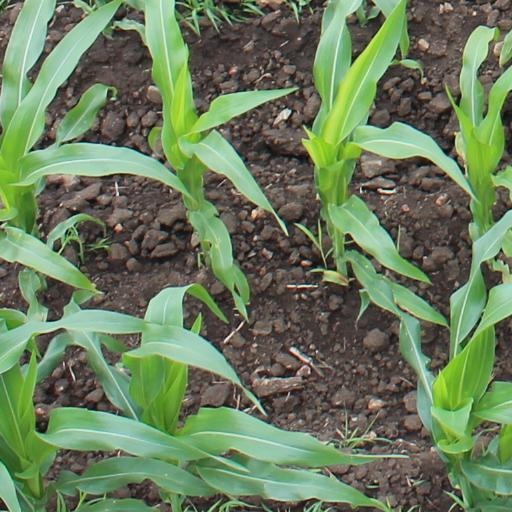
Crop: maize; corn